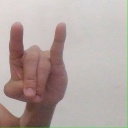
अक्षर: च